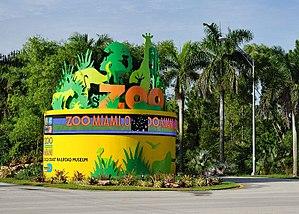
Le Miami MetroZoo, maintenant connu sous le nom Zoo Miami est le plus grand et le plus vieux jardin zoologique de Floride. Il est situé au sud-ouest de la ville de Miami dans le comté de Miami-Dade aux États-Unis. Le zoo accueille près de 1 200 animaux et est le seul zoo subtropical des États-Unis continentaux. Il s'étend sur un terrain de près de 300 hectares dont 120 hectares sont équipés pour accueillir le public.